C-pop

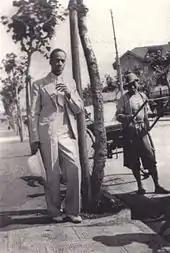
Buck Clayton, the American who helped bring Jazz influence to Shanghai.

C-pop is an abbreviation for Chinese popular music, a loosely defined musical genre by artists originating from mainland China, Hong Kong and Taiwan (the Greater China region). This also includes countries where Chinese languages are used by parts of the population, such as Singapore and Malaysia. C-pop is used as an umbrella term covering not only Chinese pop but also R&B, ballads, Chinese rock, Chinese hip hop and Chinese ambient music, although Chinese rock diverged during the early 1990s.